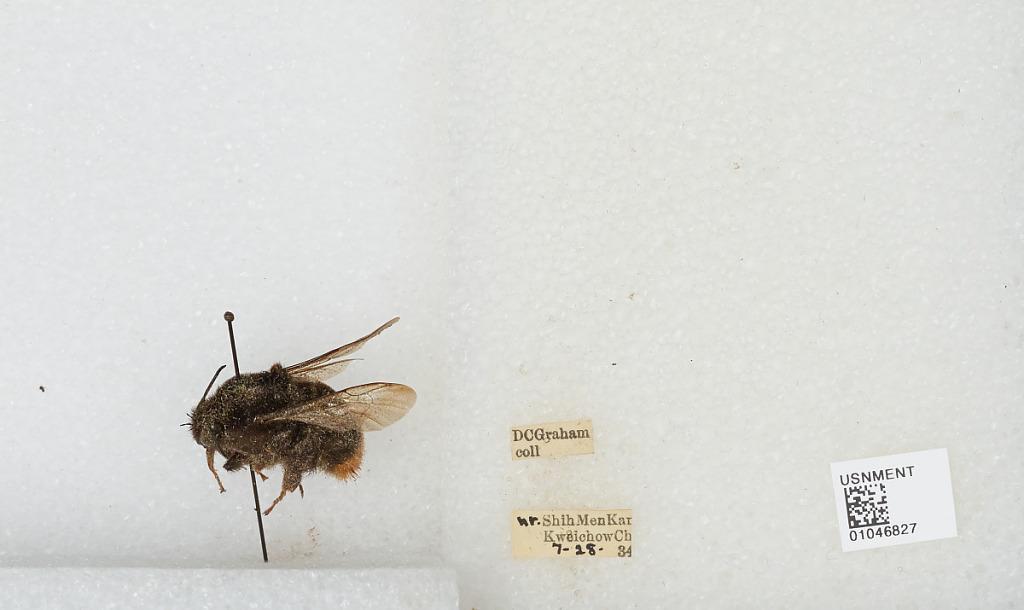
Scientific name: Bombus sp.
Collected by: D. Graham
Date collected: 1934-7-28
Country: China
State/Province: Guizhou
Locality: near Shimenkan